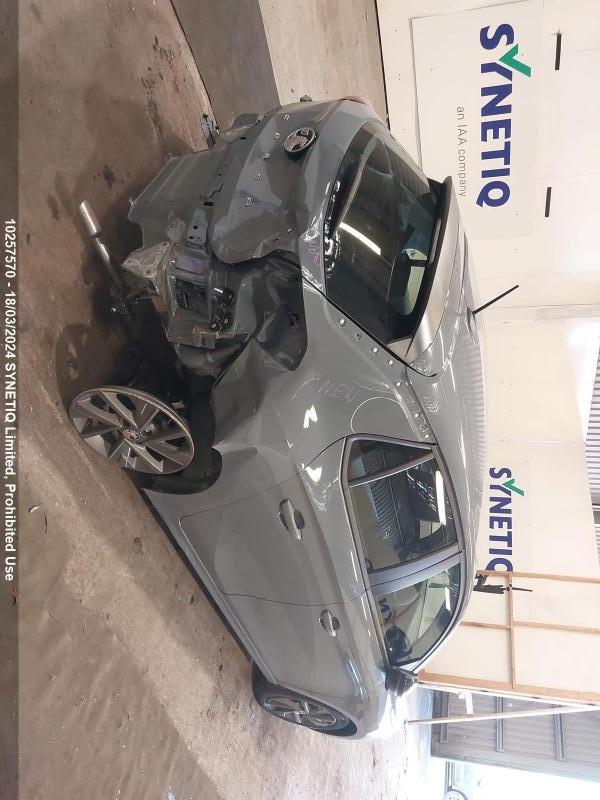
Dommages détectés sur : porte arrière gauche, aile arrière droite, malle, feu arrière droit, pare-choc arrière, plaque d'immatriculation arrière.
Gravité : majeur